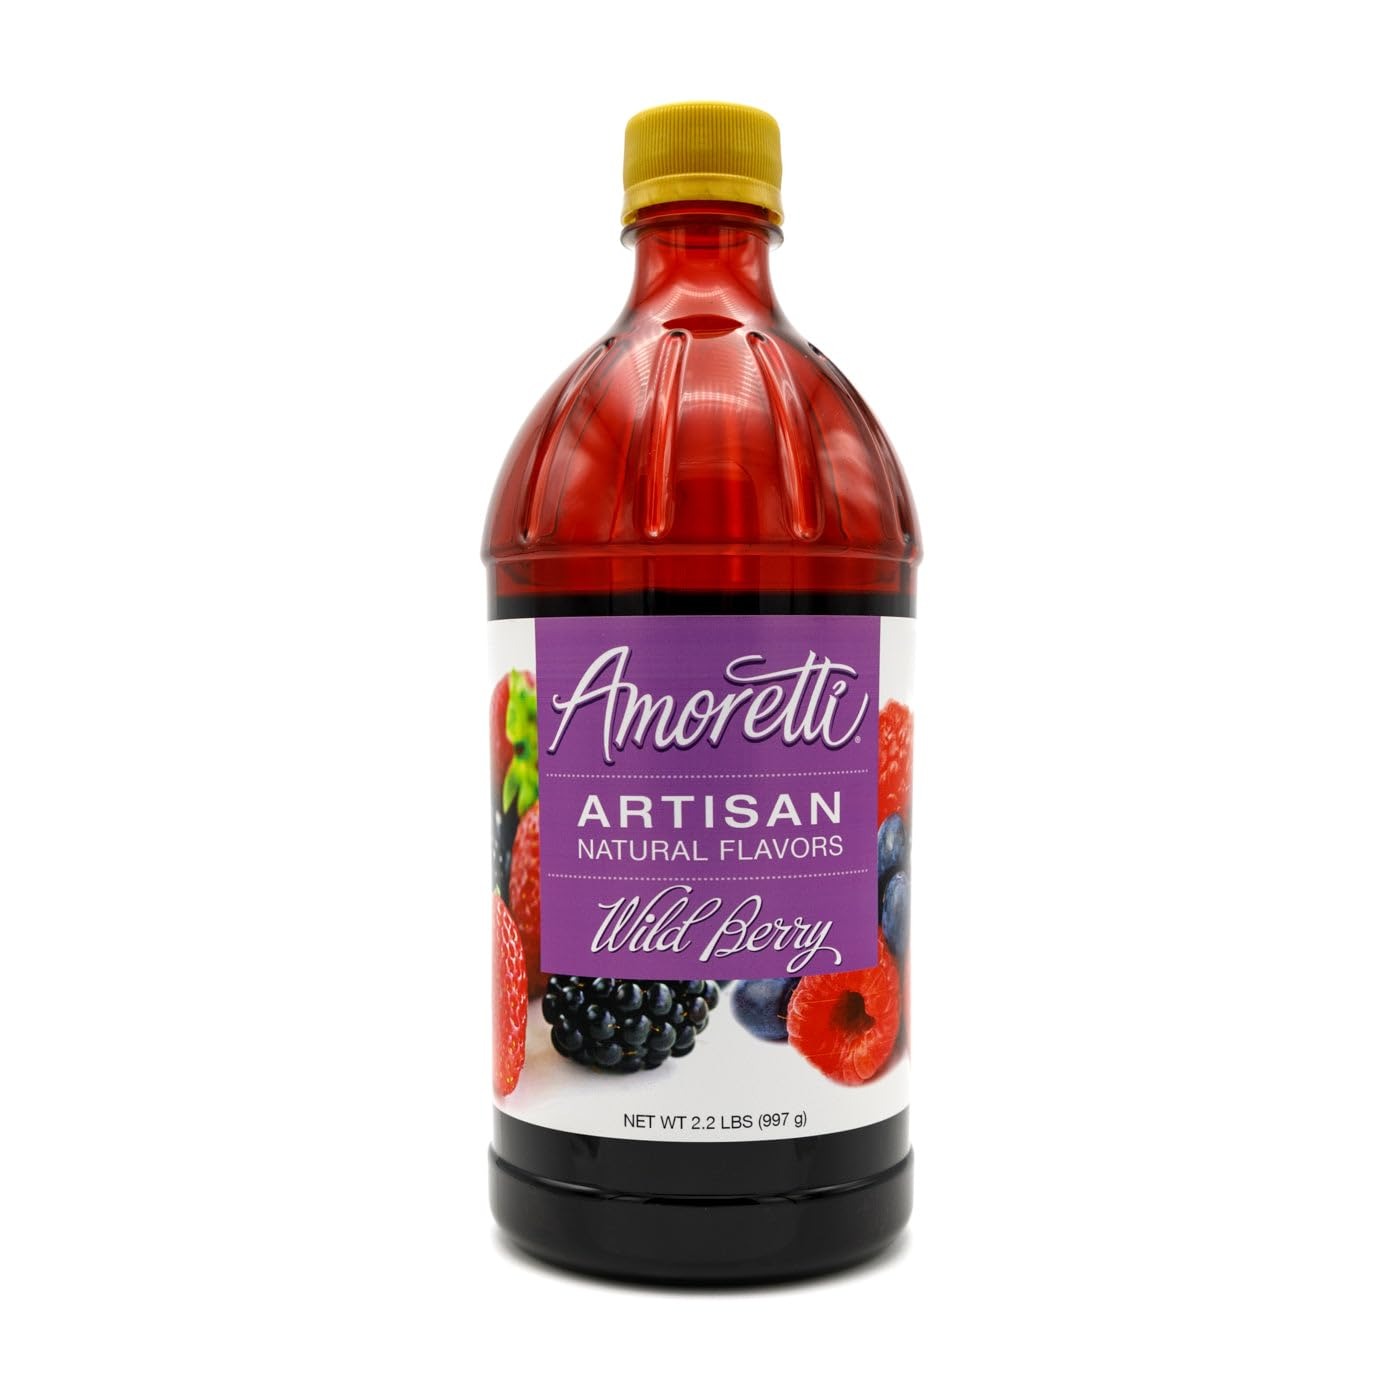
Item Name: Amoretti - Natural Wild Berry Artisan Flavor Paste 2.2 lbs - Use In Pastry, Savory, Brewing & Ice Cream Applications, Preservative Free, Gluten Free, No Artificial Sweeteners, Highly Concentrated
Bullet Point 1: INCREDIBLE VERSATILITY: Infuse incredible flavor into your cakes, macarons, buttercreams, frostings, ice creams, alcoholic and non-alcoholic beverages, and more with our Artisan Natural Flavors.
Bullet Point 2: SPECIFICATIONS: No artificial ingredients, preservative-free, naturally flavored, naturally sweetened, Kosher Pareve, Vegan, gluten-free, and handcrafted in Southern California.
Bullet Point 3: HIGHEST QUALITY: We use only the finest and freshest ingredients to deliver delicious natural flavors in each serving.
Bullet Point 4: SUPER CONCENTRATED: 2 oz of Artisan Natural Flavor is equivalent to 24 oz of fruit purée.
Bullet Point 5: Naturally Sweetened
Value: 2.2
Unit: pound

Price: 54.7